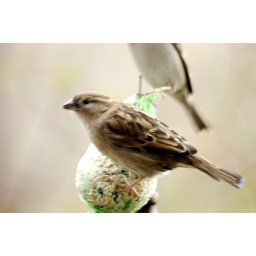
One of the beautiful birds around the house / een van de mooie vogels rond het huis